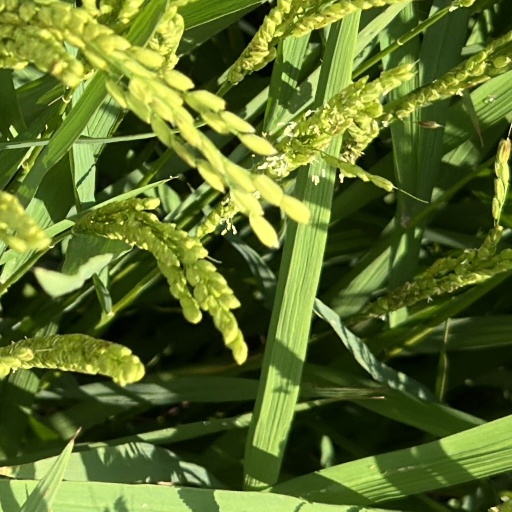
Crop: rice